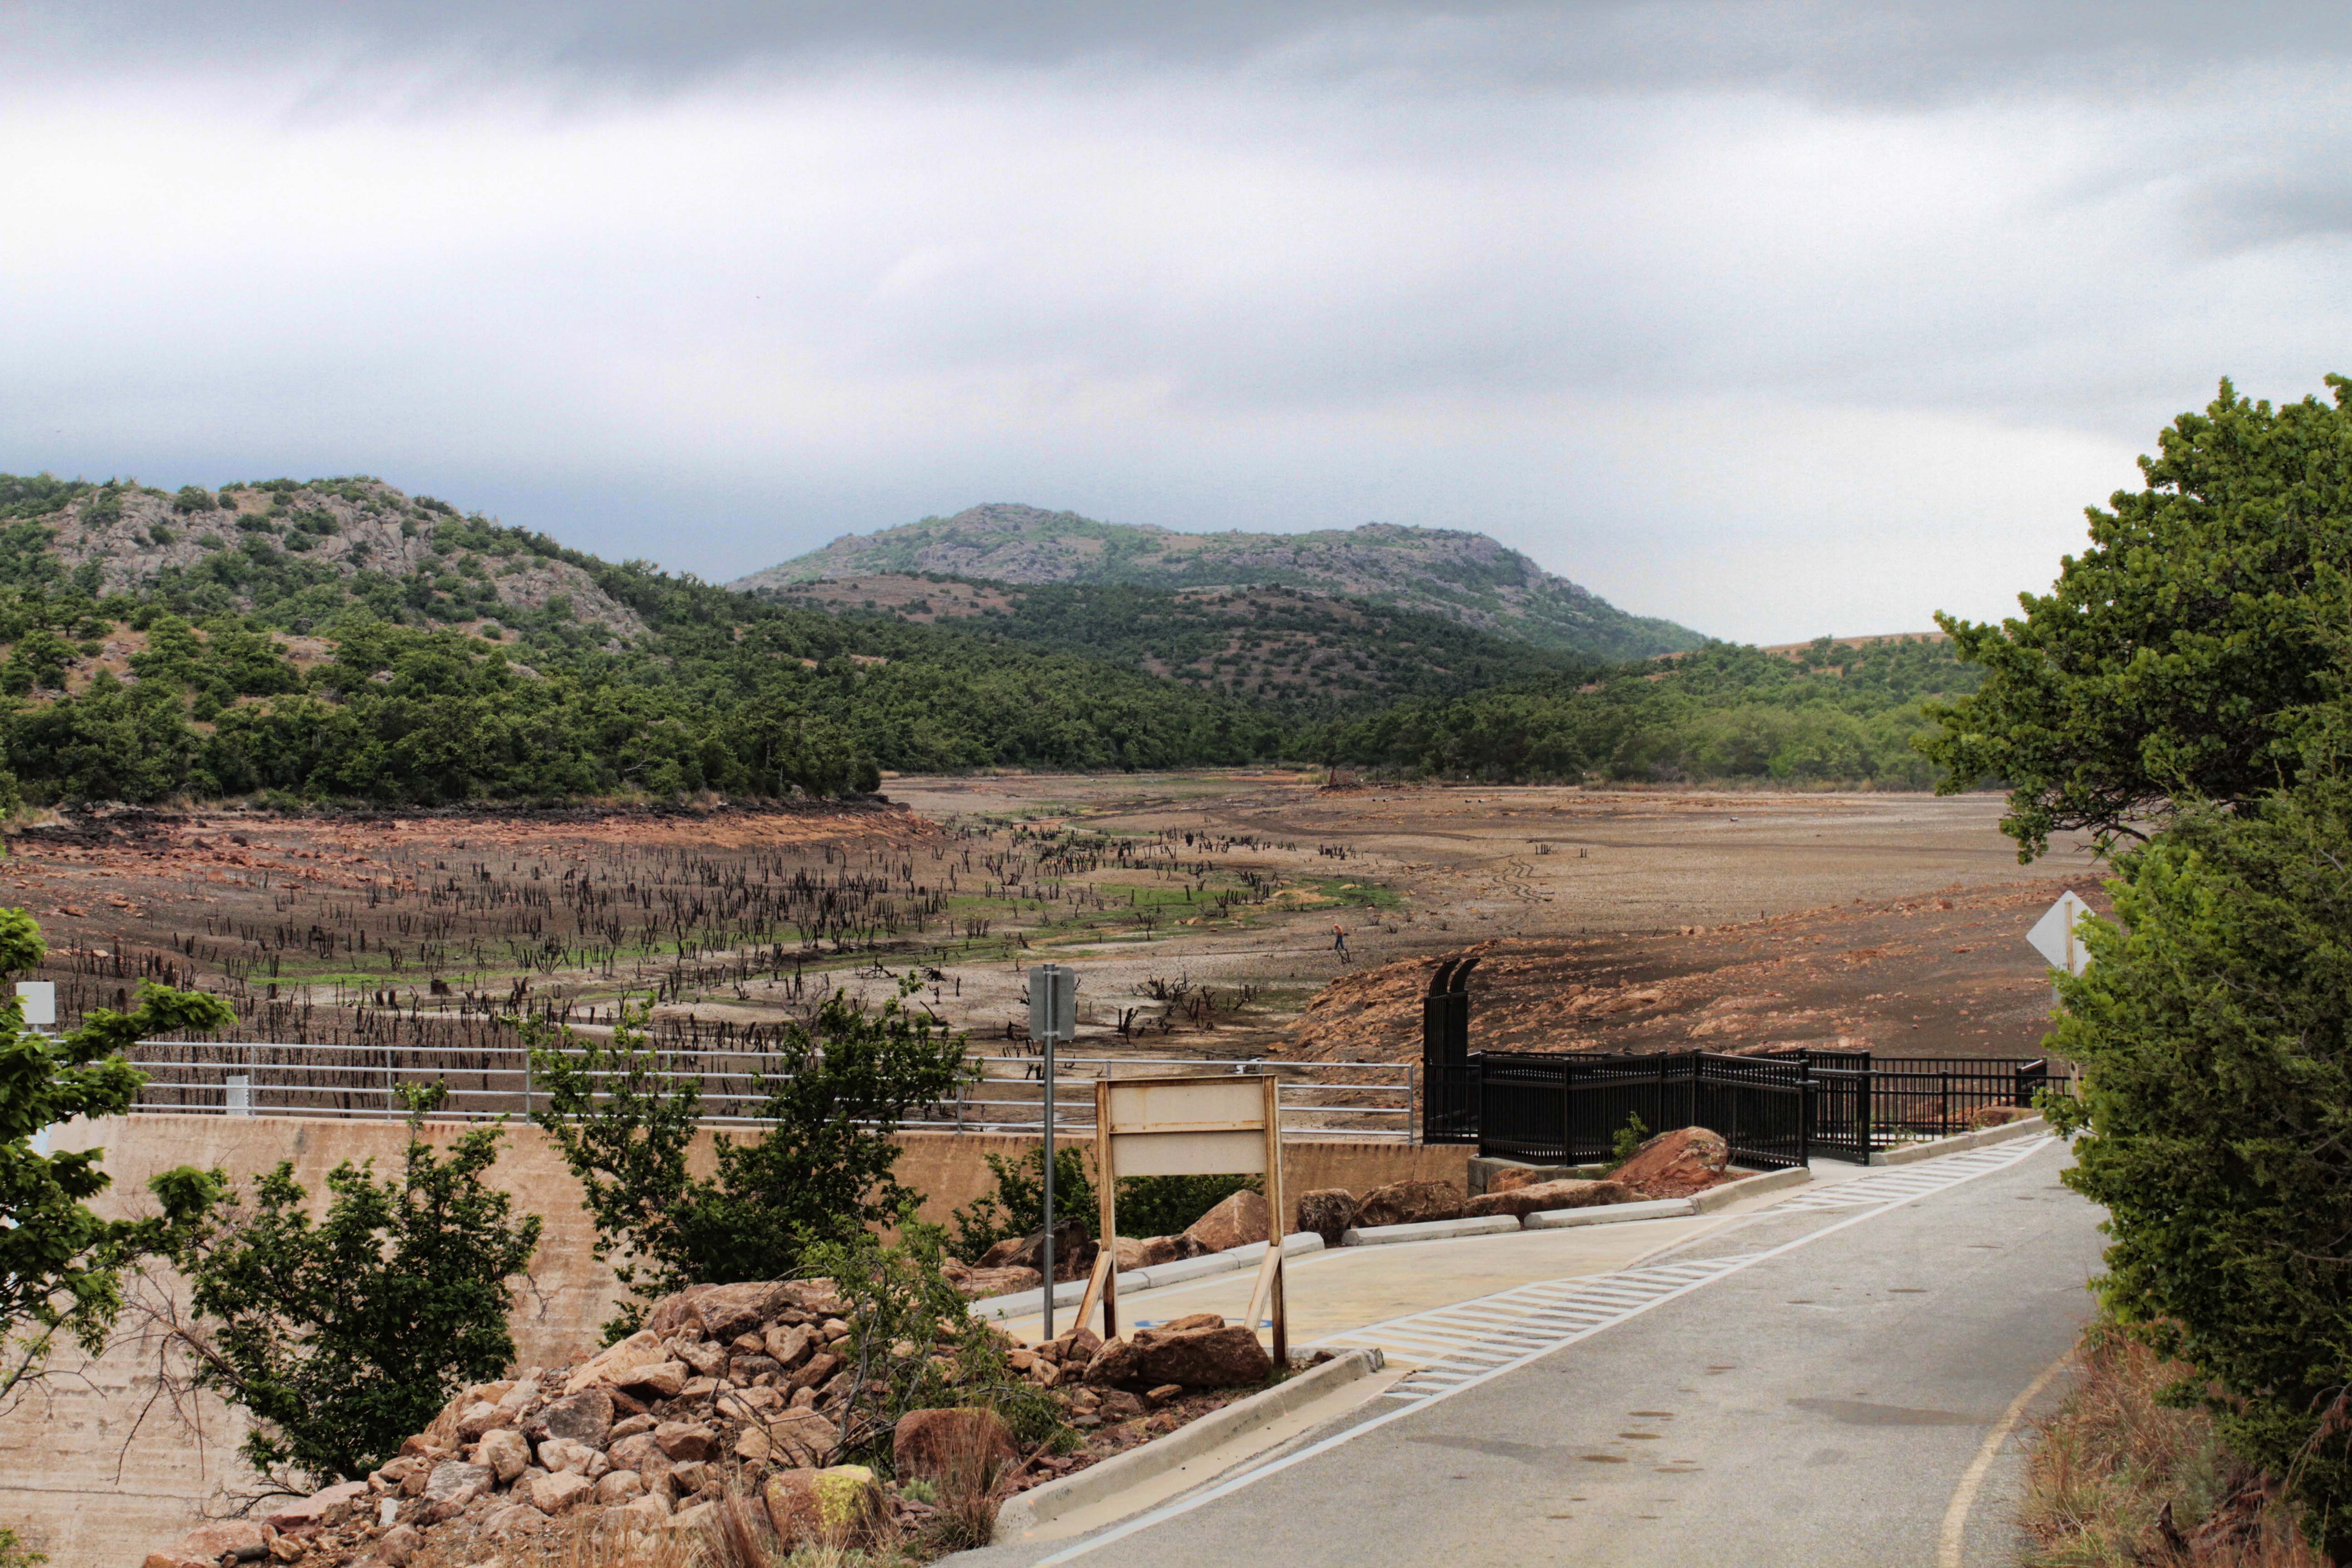
landscape, mountain, hill, valley, village, transport, reservoir, oklahoma, larrysmith, wichitamountains, rural area, geological phenomenon